South Indian culture

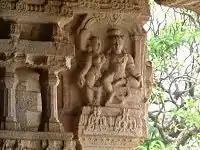
Sculptures at Hampi embodying human expression, Karnataka.

Sculptures became one of the finest medium of South Indian expression after the human form of dance. In this medium it was possible to etch the three-dimensional form in time. The traditional South Indian sculptor starts his sculpture of the divinities from the navel which is always represented unclothed by the sari. A koshta or grid of the sculpture would show the navel to be right at the centre of the sculpture, representing the source of the union of the finite body and the infinite universe.